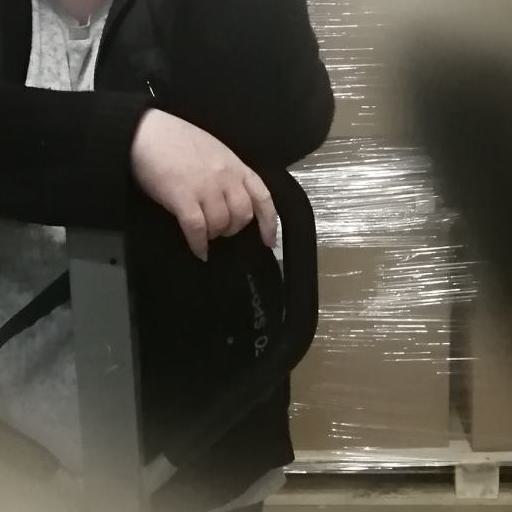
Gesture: no_gesture